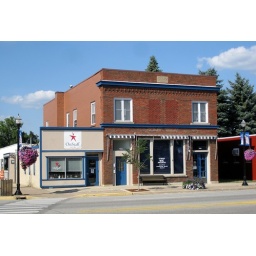
The building with the two bricked up windows was built in 1914.